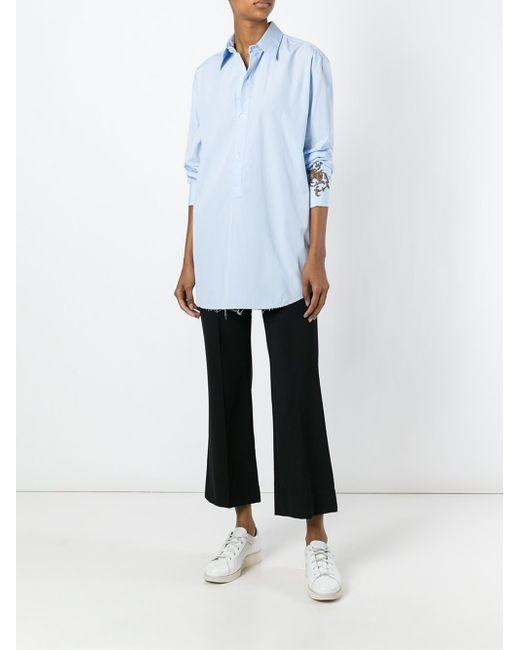
Locker geschnittenes marineblaues Hemd für Damen